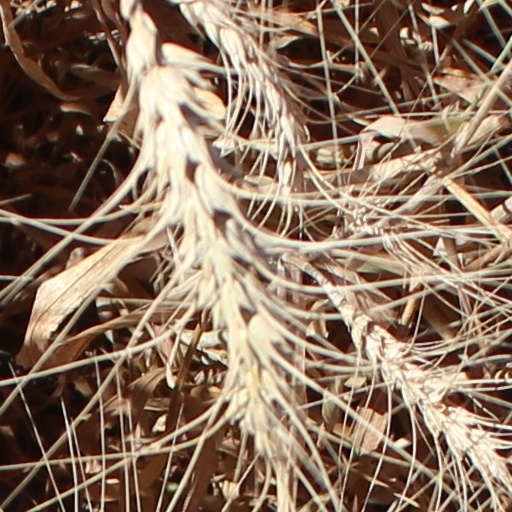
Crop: wheat